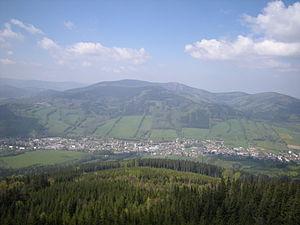
Česká Ves est une commune du district de Jeseník, dans la région d'Olomouc, en République tchèque. Sa population s'élevait à 2 429 habitants en 2018.